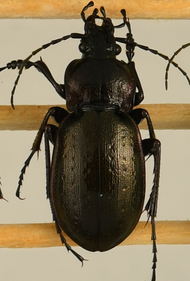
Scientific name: Carabus nemoralis
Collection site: Treehaven Site (TREE), plot TREE_006